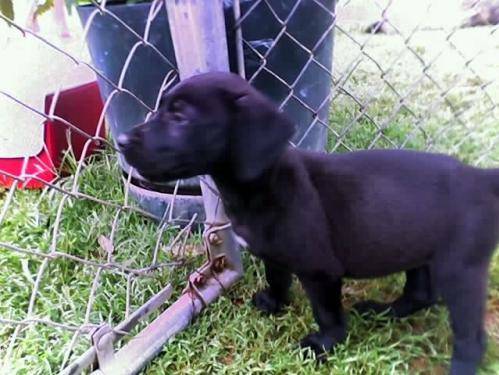
Label: dog